Patrick Mahomes

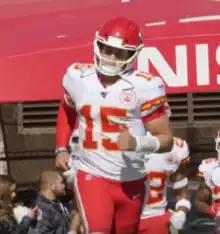
Mahomes in a game against the Tennessee Titans, 2019

Playing against the Jacksonville Jaguars in the season opener, Mahomes threw for 378 yards and three touchdowns in the 40–26 win despite star receiver Tyreek Hill's injury in the first quarter and Mahomes's second quarter ankle sprain. In week 2 against the Oakland Raiders, Mahomes threw for 278 yards and four touchdowns in the second quarter alone, the most passing yards in any quarter since 2008. Mahomes finished the game with 443 yards and was named AFC Offensive Player of the Week. For the second consecutive season, Mahomes was named AFC Offensive Player of the Month for September after leading the Chiefs to a 4–0 start (10 passing touchdowns with no interceptions). Mahomes dislocated his patella in week 7 against the Denver Broncos. The following day, an MRI revealed no significant structural damage. He was initially expected to miss at least three weeks. He returned two weeks later against the Tennessee Titans, throwing for 446 yards and three touchdowns, losing 35–32. Mahomes ran for a career-high 59 yards, but threw for a career-low (for games he finished) 182 yards in the Chiefs' week 11 victory over the Los Angeles Chargers. In a week 16 win over the Chicago Bears on "Sunday Night Football", Mahomes celebrated by counting to 10 on his fingers, alluding to the fact that he was the 10th overall pick in the 2017 draft and that the Bears could have drafted him with the second pick instead of Mitchell Trubisky. He finished the season with 4,031 yards and 26 touchdowns with only five interceptions. He helped lead the Chiefs to their second consecutive 12–4 record and first round bye, as well as their fourth consecutive division title. He was selected to the 2020 Pro Bowl, though he did not play due to his participation in Super Bowl LIV.